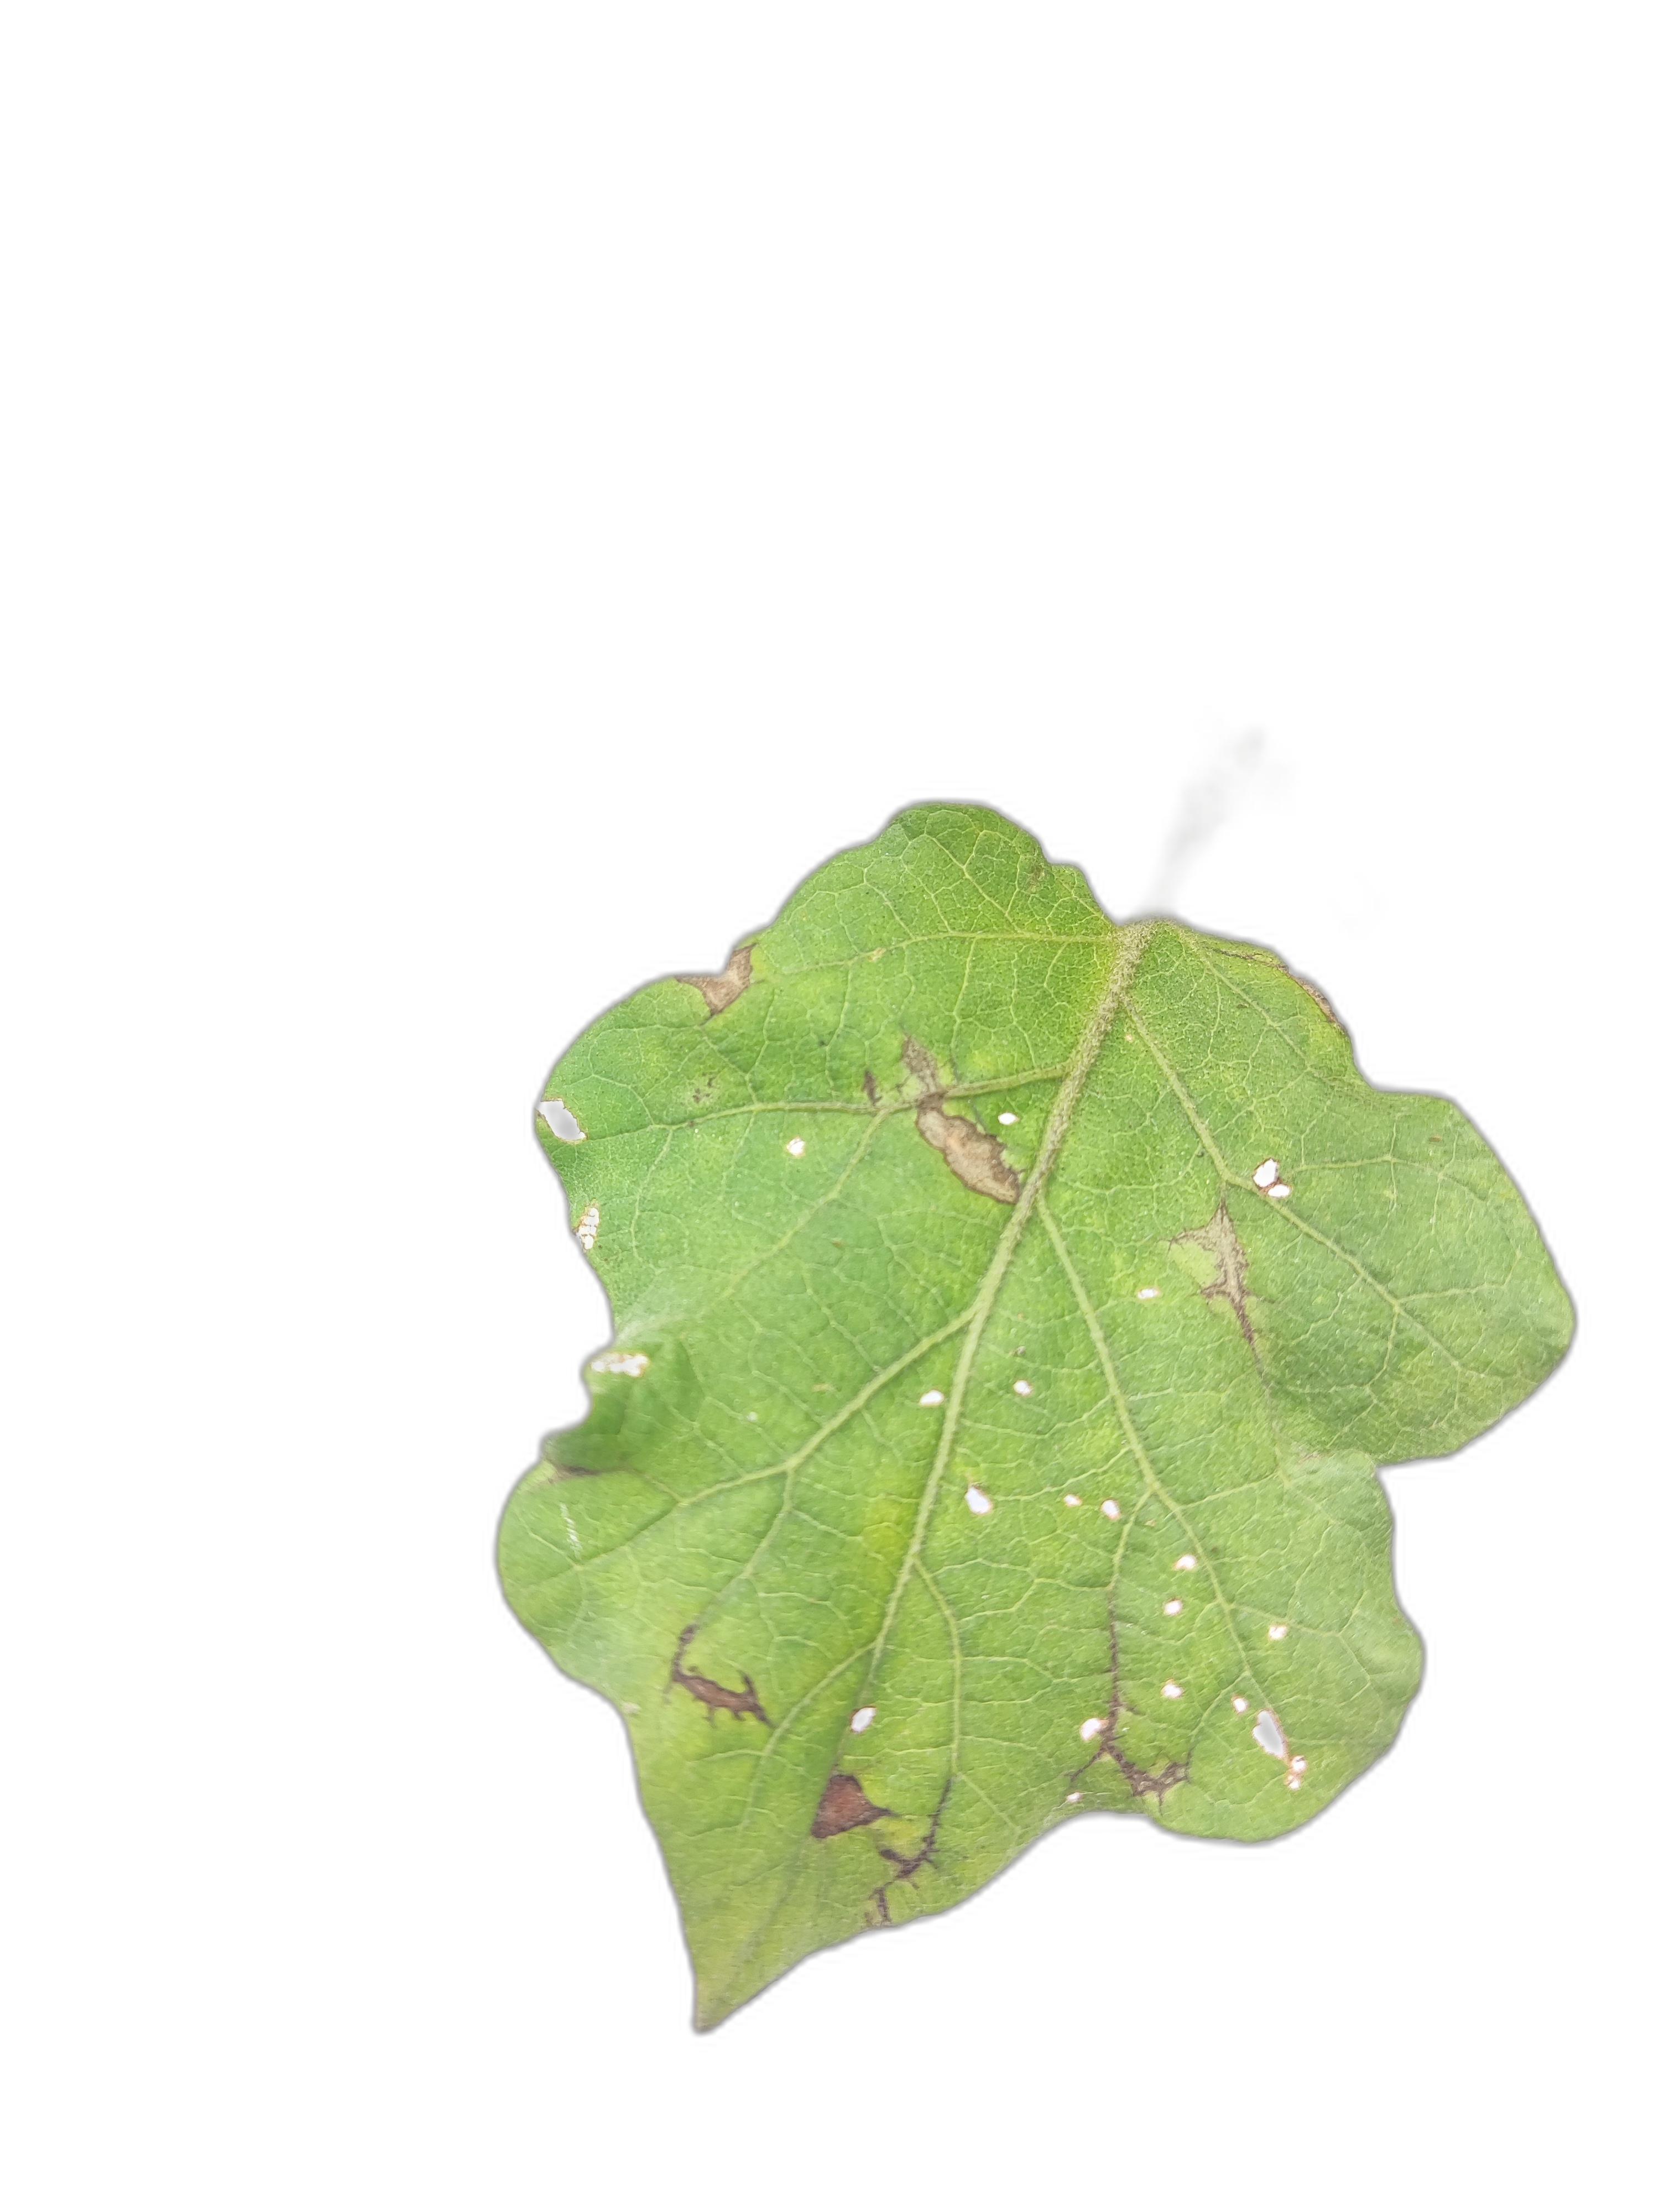
Label: Leaf Spot Disease